Fairport Harbor, Ohio

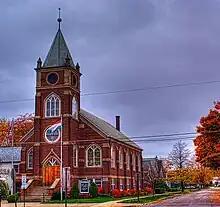
Hungarian Reformed Church in Fairport Harbor

As of the census of 2010, there were 3,109 people, 1,427 households, and 764 families living in the village. The population density was . There were 1,677 housing units at an average density of . The racial makeup of the village was 94.7% White, 2.1% African American, 0.2% Native American, 0.3% Asian, 0.6% from other races, and 2.1% from two or more races. Hispanic or Latino of any race were 2.2% of the population.